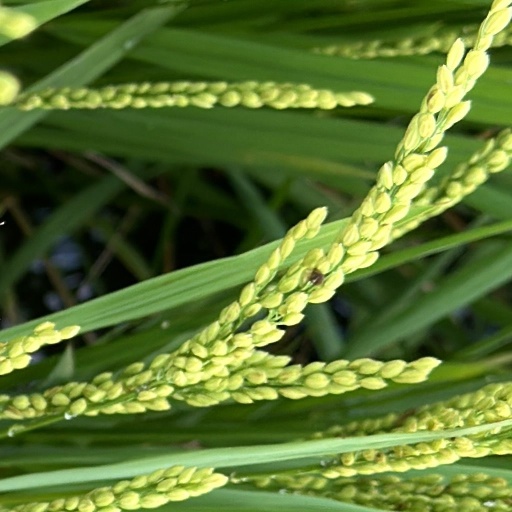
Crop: rice